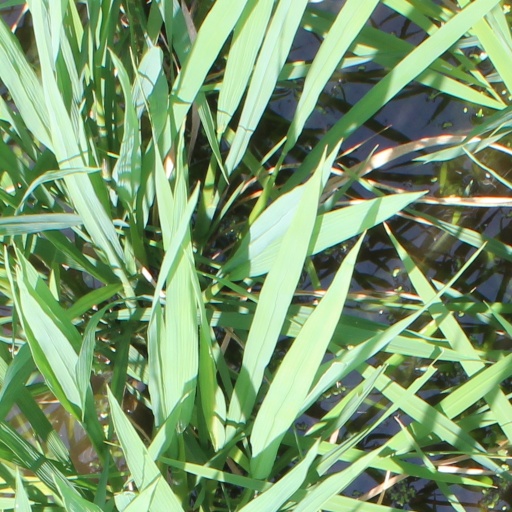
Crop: rice